Johann Daniel Major

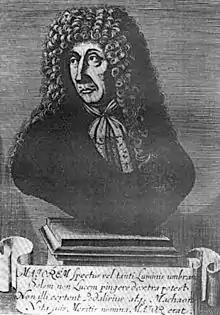
Johan Daniel Portrait

Johann Daniel Major (16 August 1634, Breslau – 26 July 1693, Stockholm) was a professor of theoretical medicine, naturalist, collector and the founder of museology from what was then Bohemia.